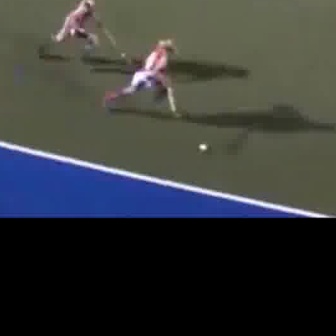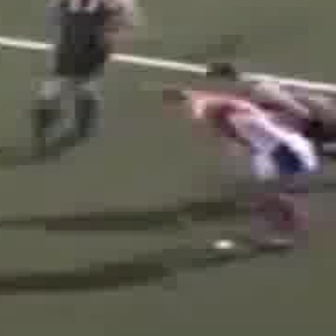
  Please identify the target specified by the bounding box [101,37,182,118] in the first image and locate it in the second image. Return the coordinates in [x_min,y_min,x_max,y_max] format.
Answer: [161,83,327,249]